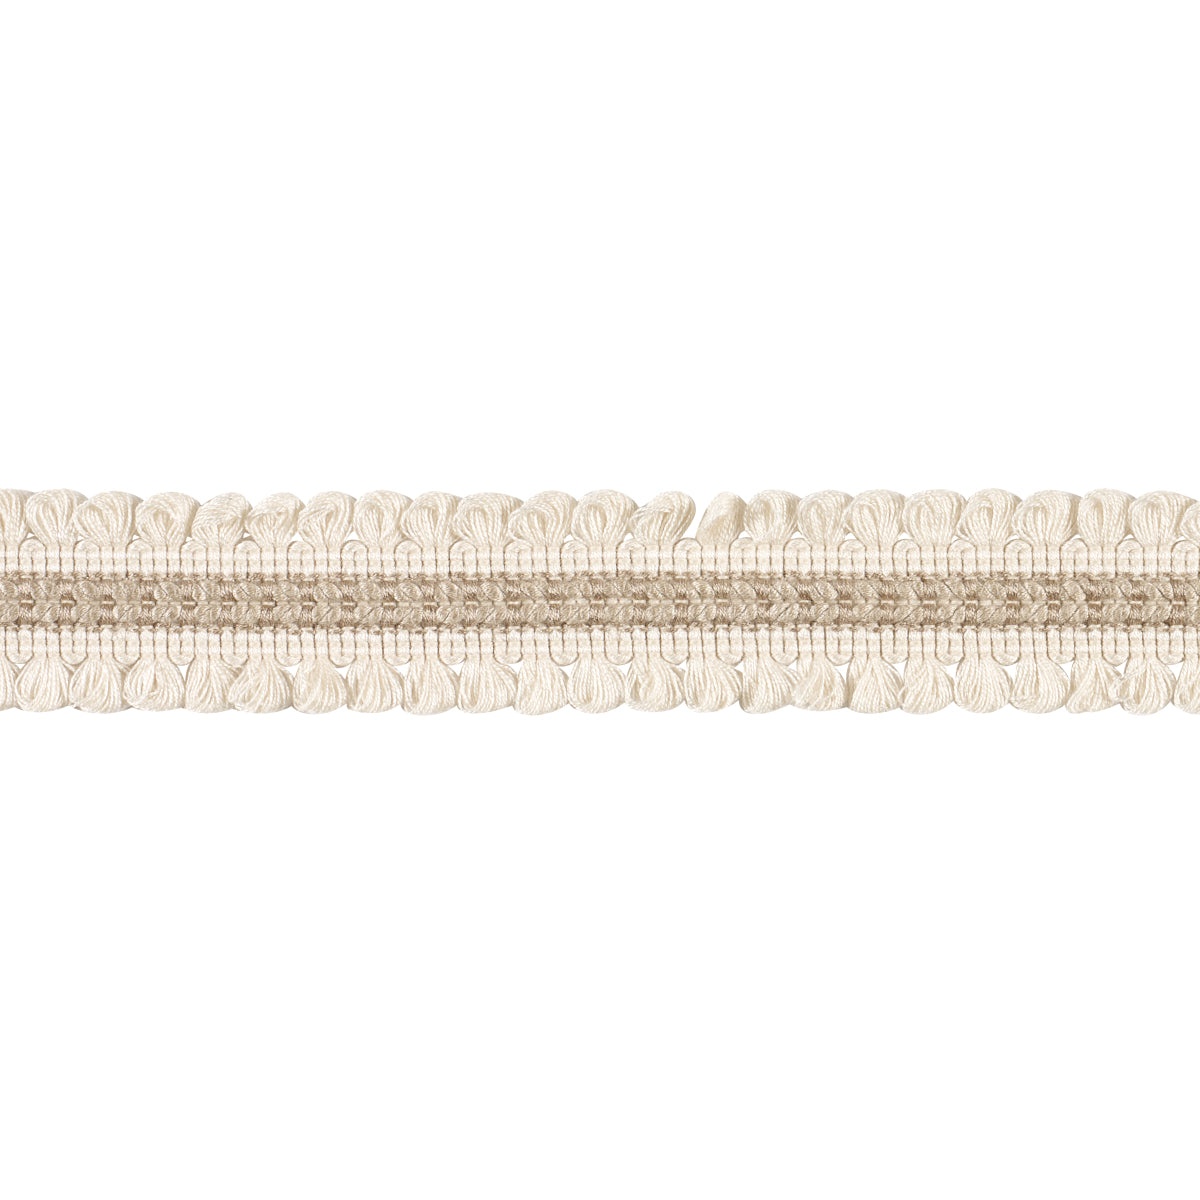
MIRIAM TRIM NATURAL
Brand - Schumacher Collection - NEW TRADITIONAL Pattern - MIRIAM TRIM Color - NATURAL Catagory - Trim
Brand: Schumacher
Category: Arts & Entertainment > Hobbies & Creative Arts > Arts & Crafts > Art & Crafting Materials > Embellishments & Trims > Ribbons & Trim